Herod Antipas

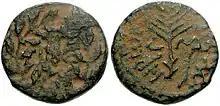
Coin of Herod Antipas

After the death of Herod the Great, Augustus confirmed the testament of the dead king by making Antipas tetrarch of Galilee and Perea, a region he ruled for 42 years. The two territories were separated by the region of the Decapolis, with Galilee to the north and Perea to the south. Threats to stability in both areas would have been clear to Antipas when he took office. While he had been making his case to Augustus in Rome, dissidents had attacked the palace of Sepphoris in Galilee, seizing money as well as weapons which they used to terrorize the area. In a counterattack ordered by Quinctilius Varus, Roman governor of Syria, Sepphoris was destroyed by fire and its inhabitants sold as slaves. Perea, meanwhile, bordered on the Kingdom of Nabatea, which had long had uneasy relations with Romans and Jews.